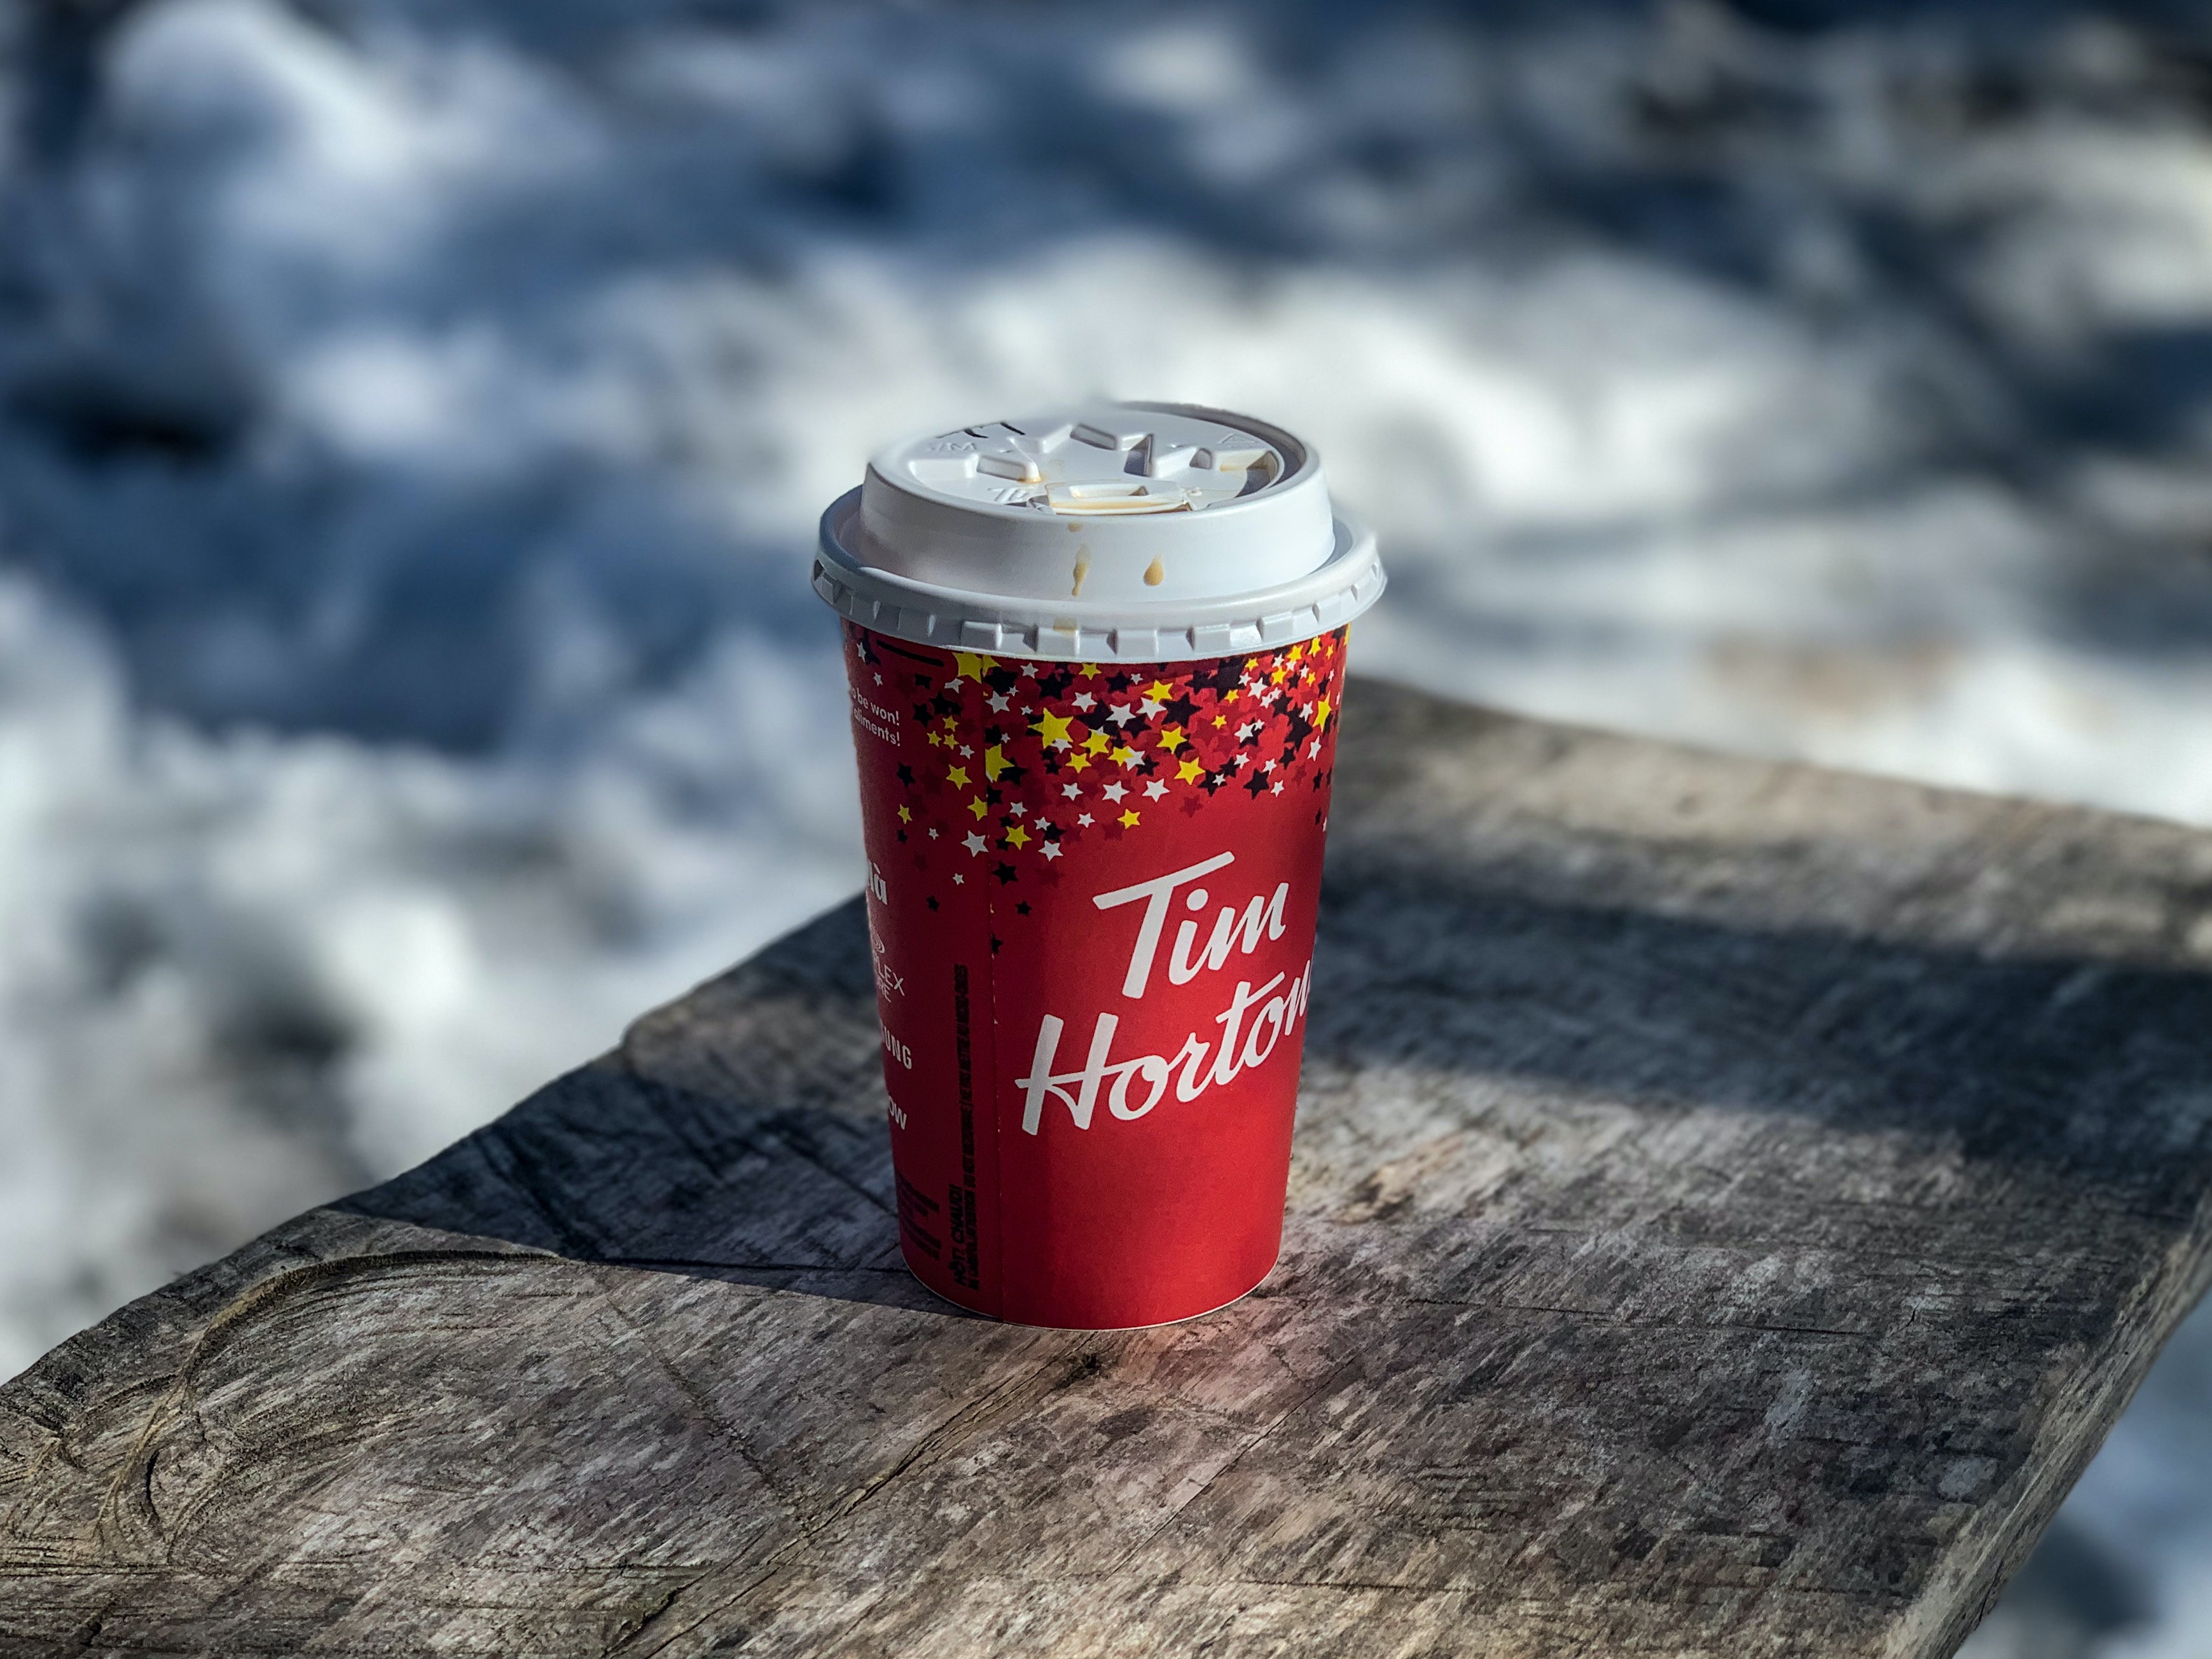
drink, beverage can, aluminum can, food, tin can, tin, table, soft drink, fast food, wood, carbonated soft drinks, alcoholic beverage, Tints and shades, sky, logo, liqueur, junk food, electric blue, non alcoholic beverage, carmine, snack, drinkware, carbonated water, fun, rectangle